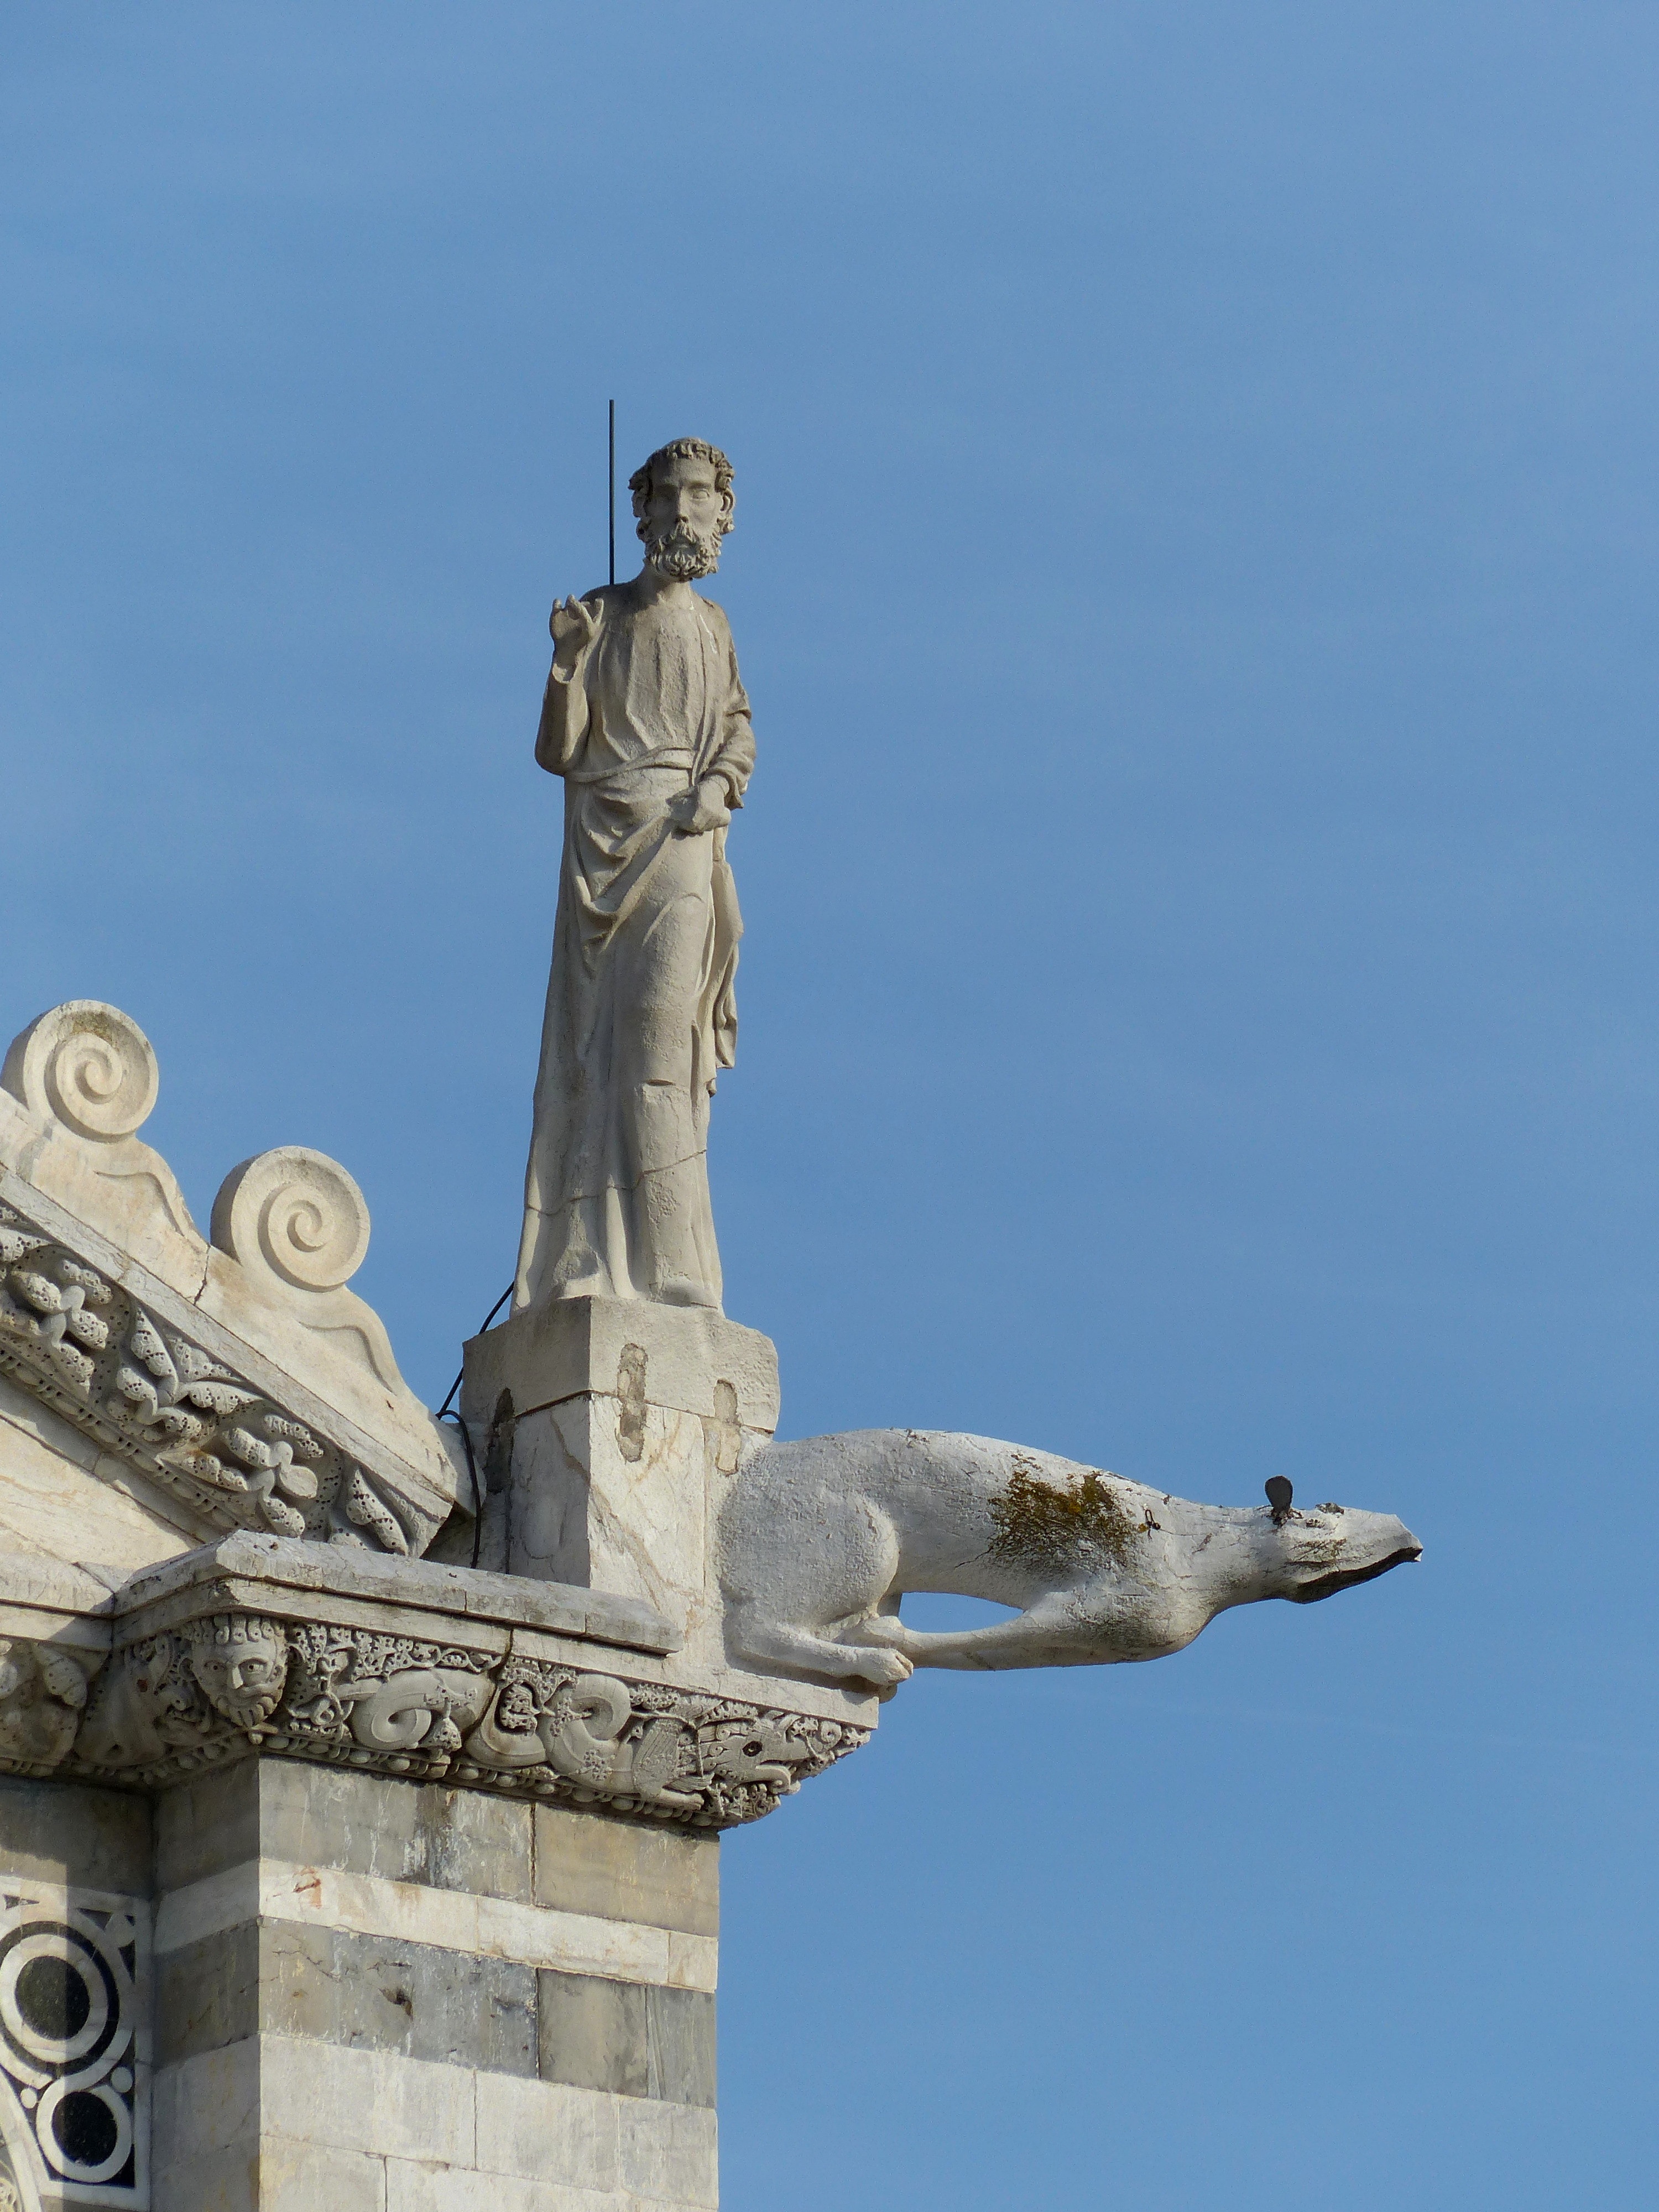
roof, monument, statue, landmark, italy, tuscany, sculpture, art, figure, pisa